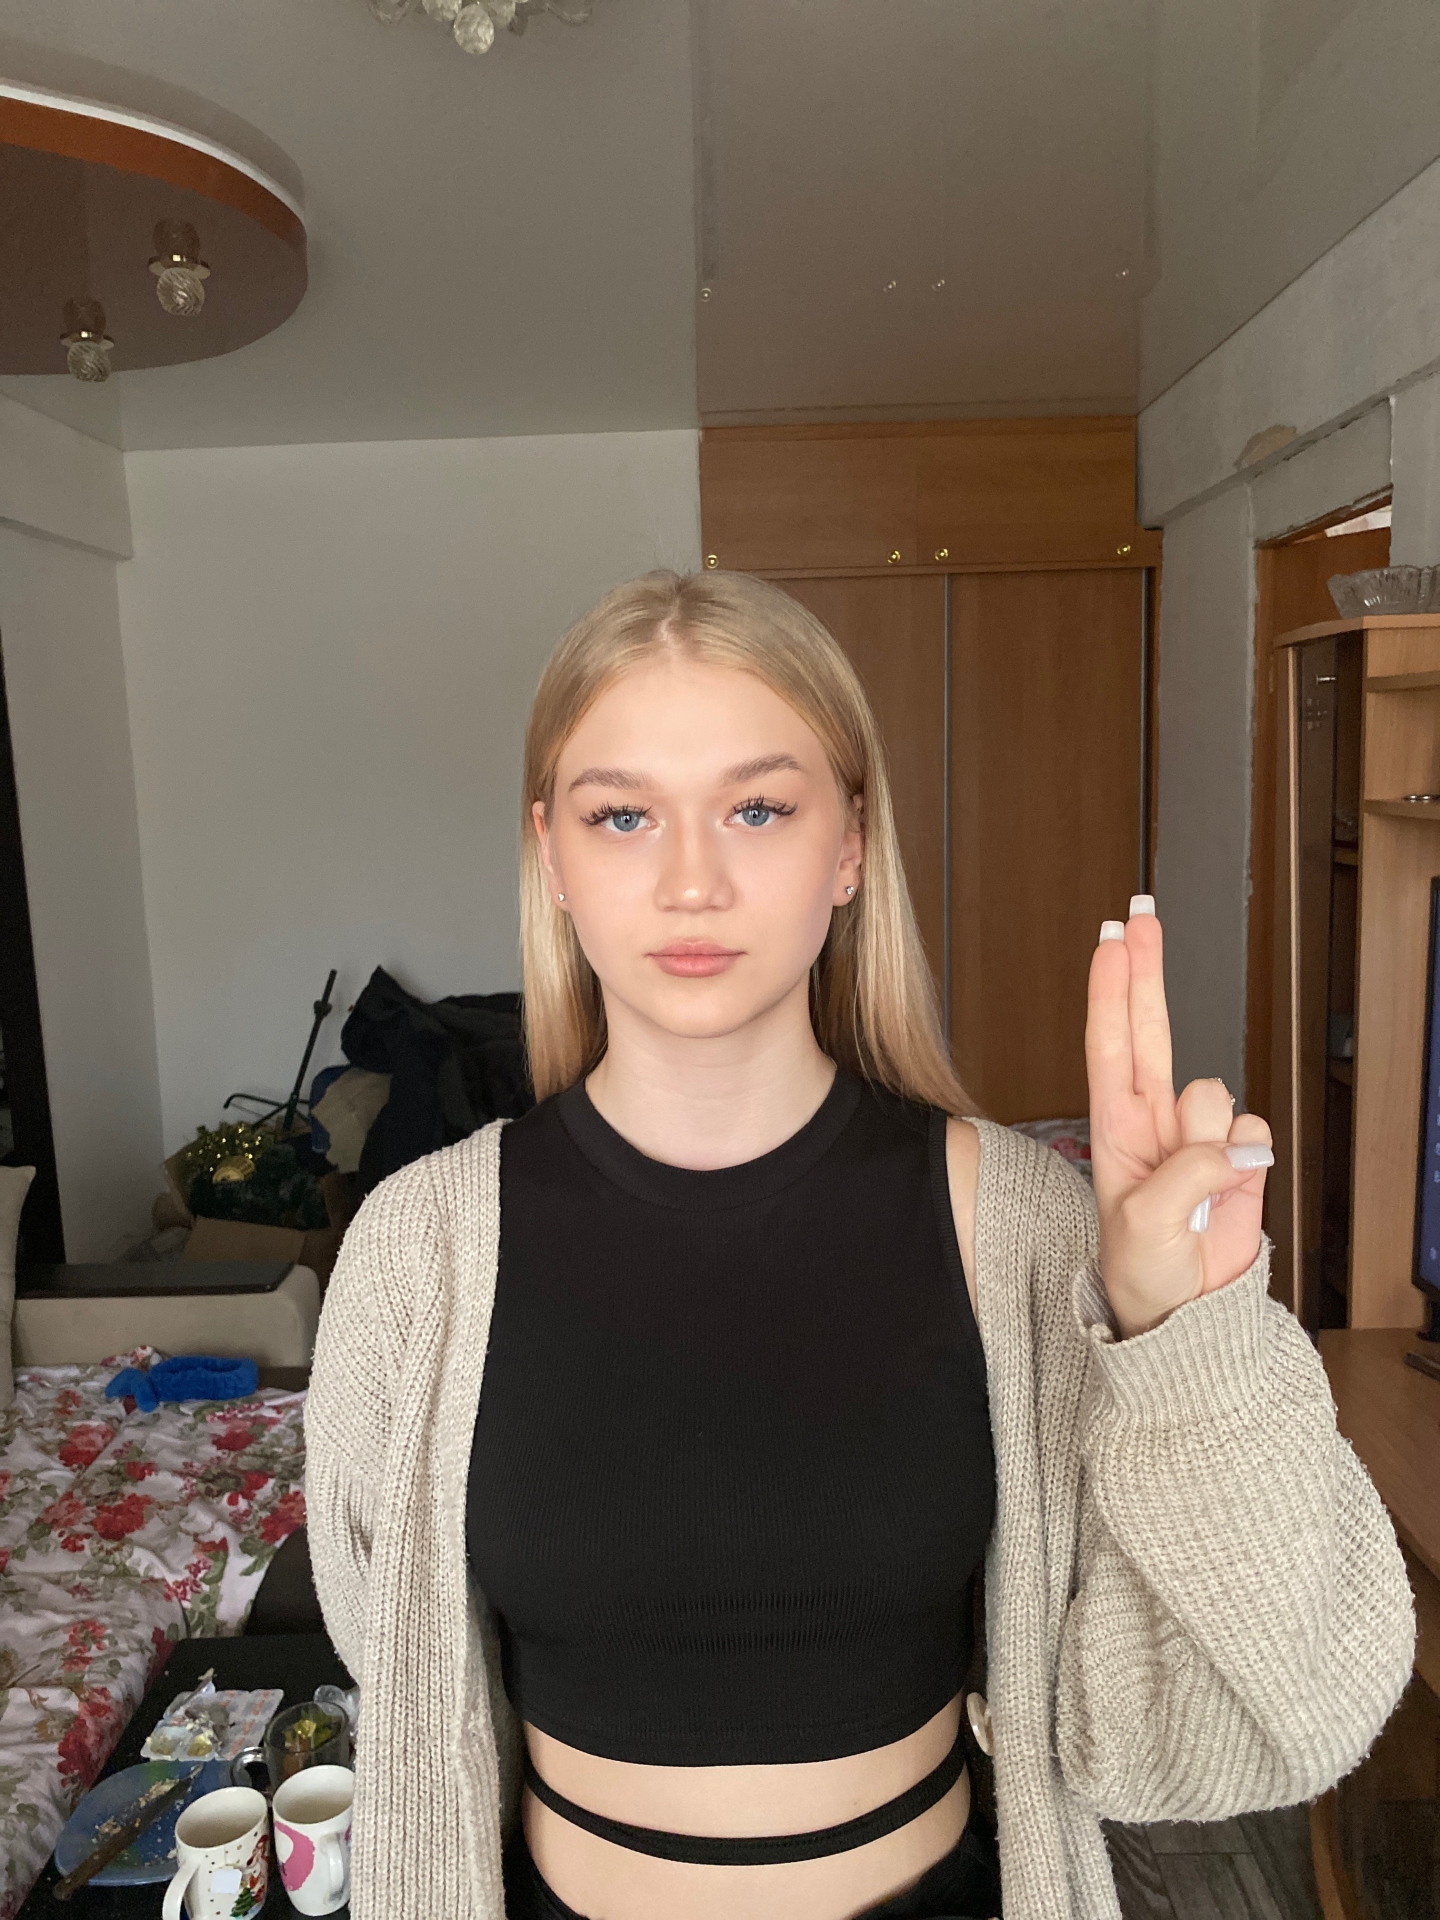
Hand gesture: two_up